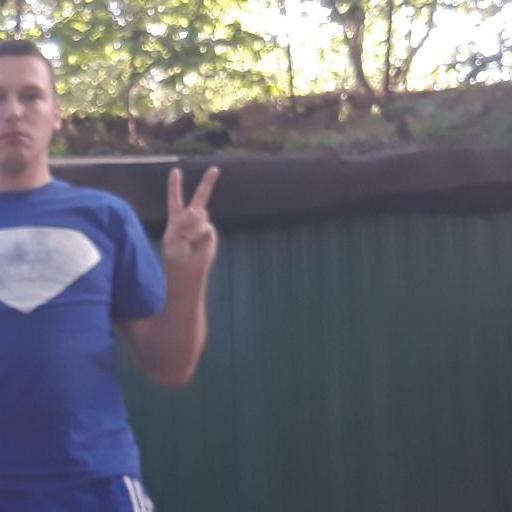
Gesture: peace